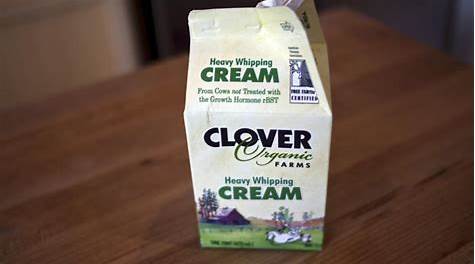
Waste category: cardboard